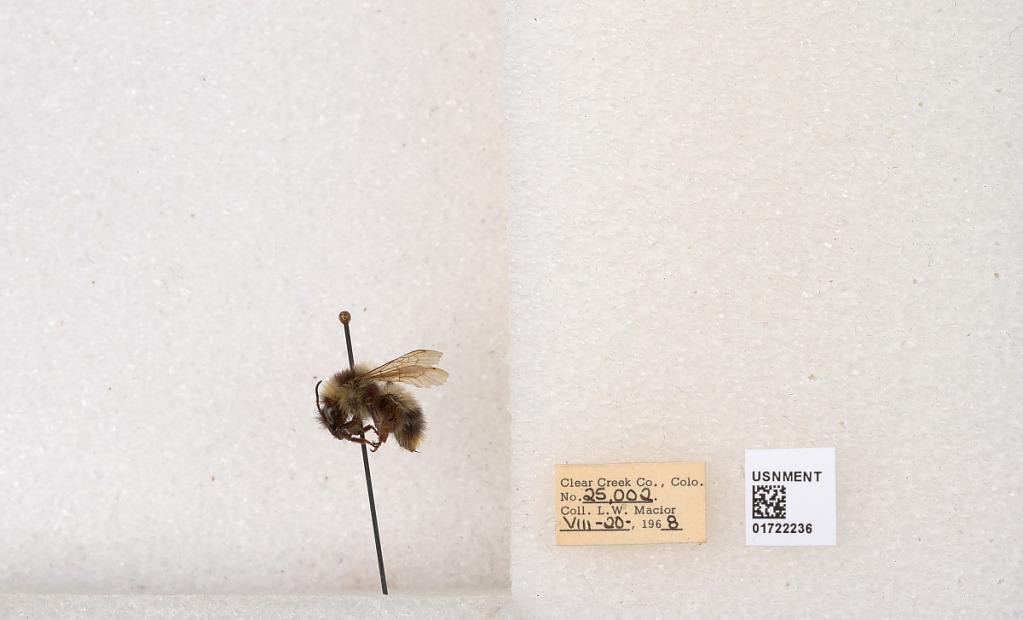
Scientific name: Bombus kirbyellus
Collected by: L. Macior
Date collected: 1968-8-20
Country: United States
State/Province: Colorado
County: Clear Creek
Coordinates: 39.6891, -105.644